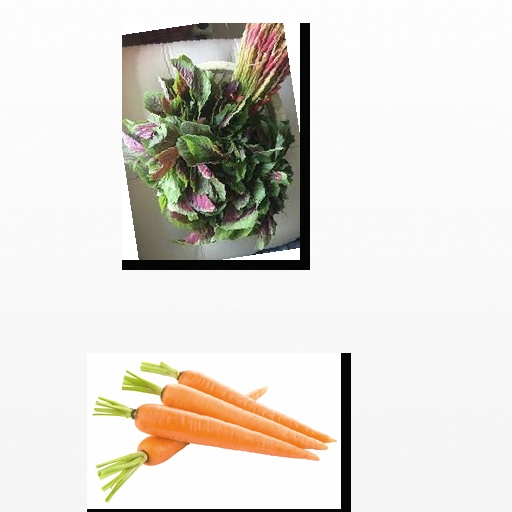
Food items: carrot, amaranth